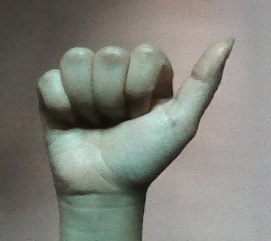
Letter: dhad